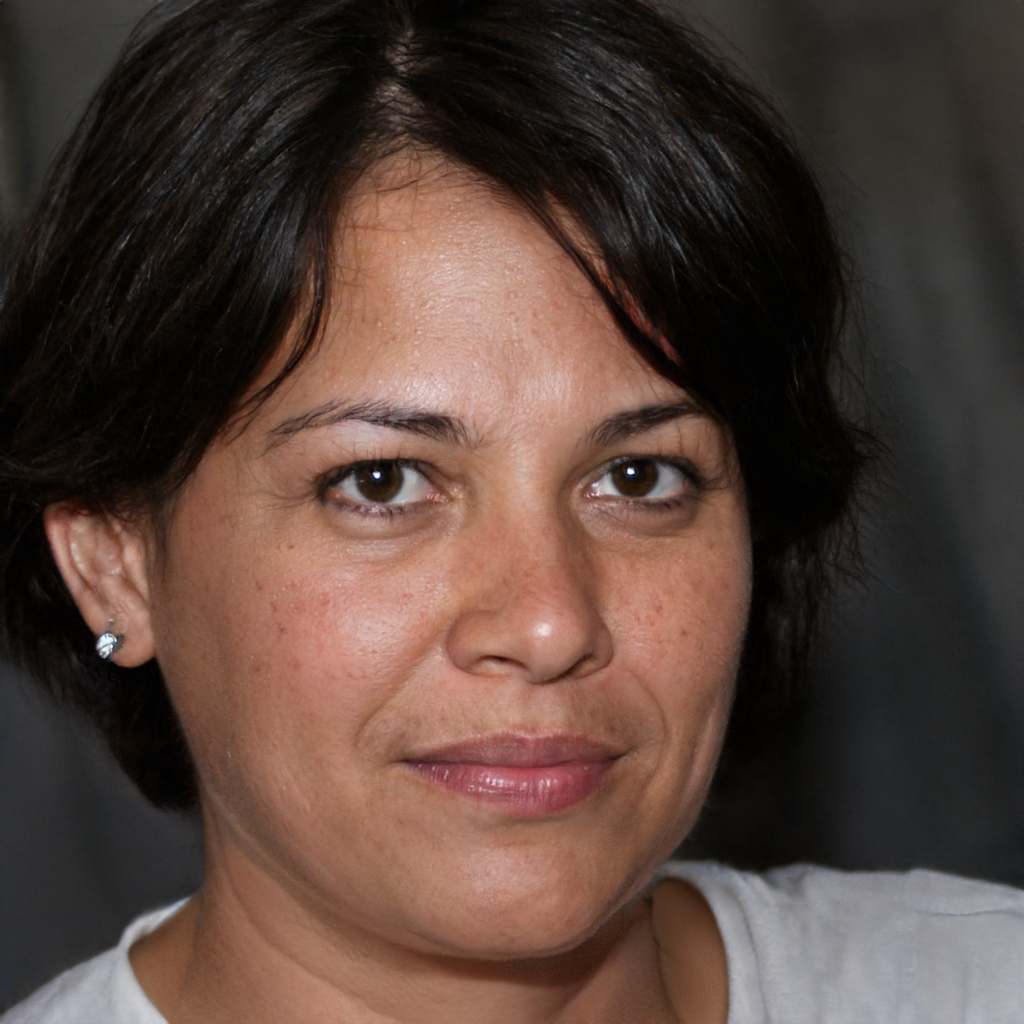
Gender: Female